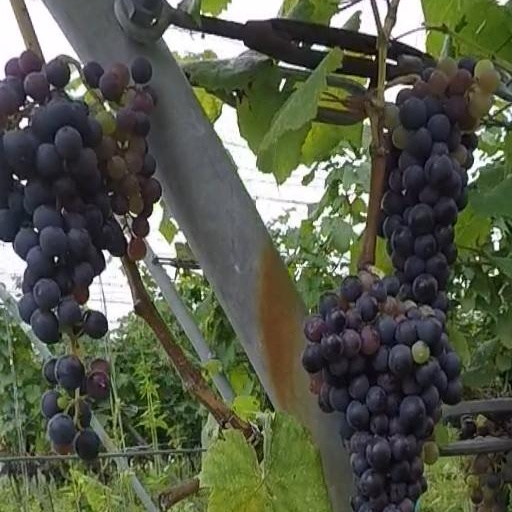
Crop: grape